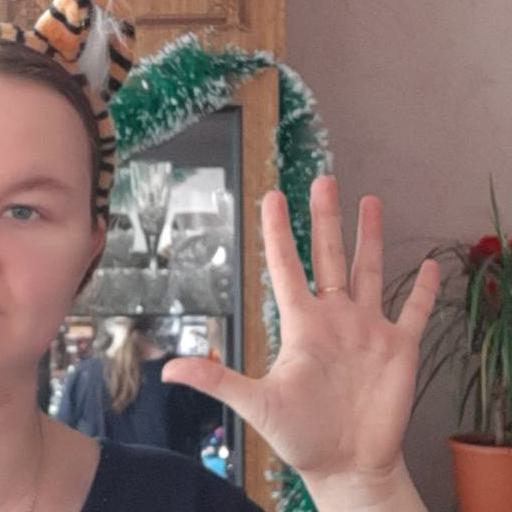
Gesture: palm